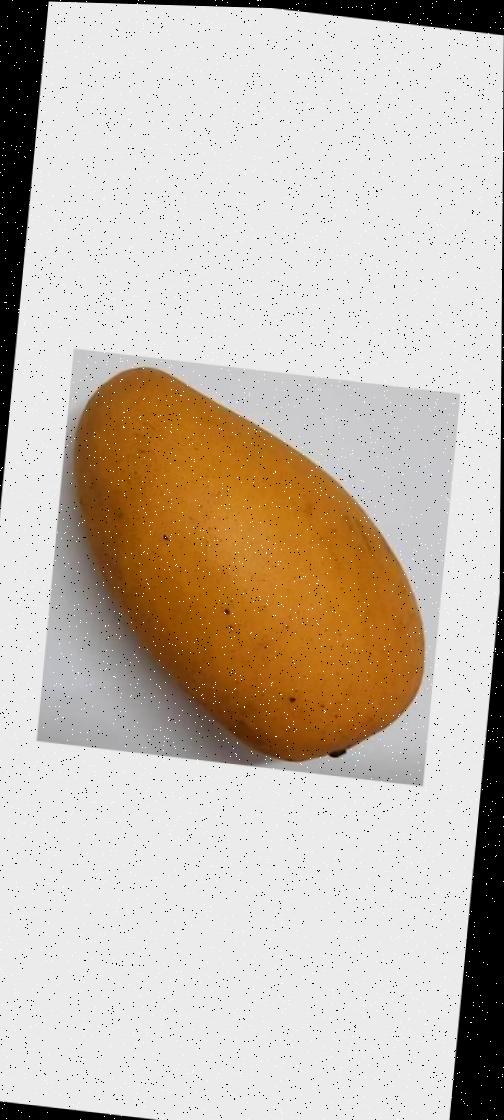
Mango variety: Katimon